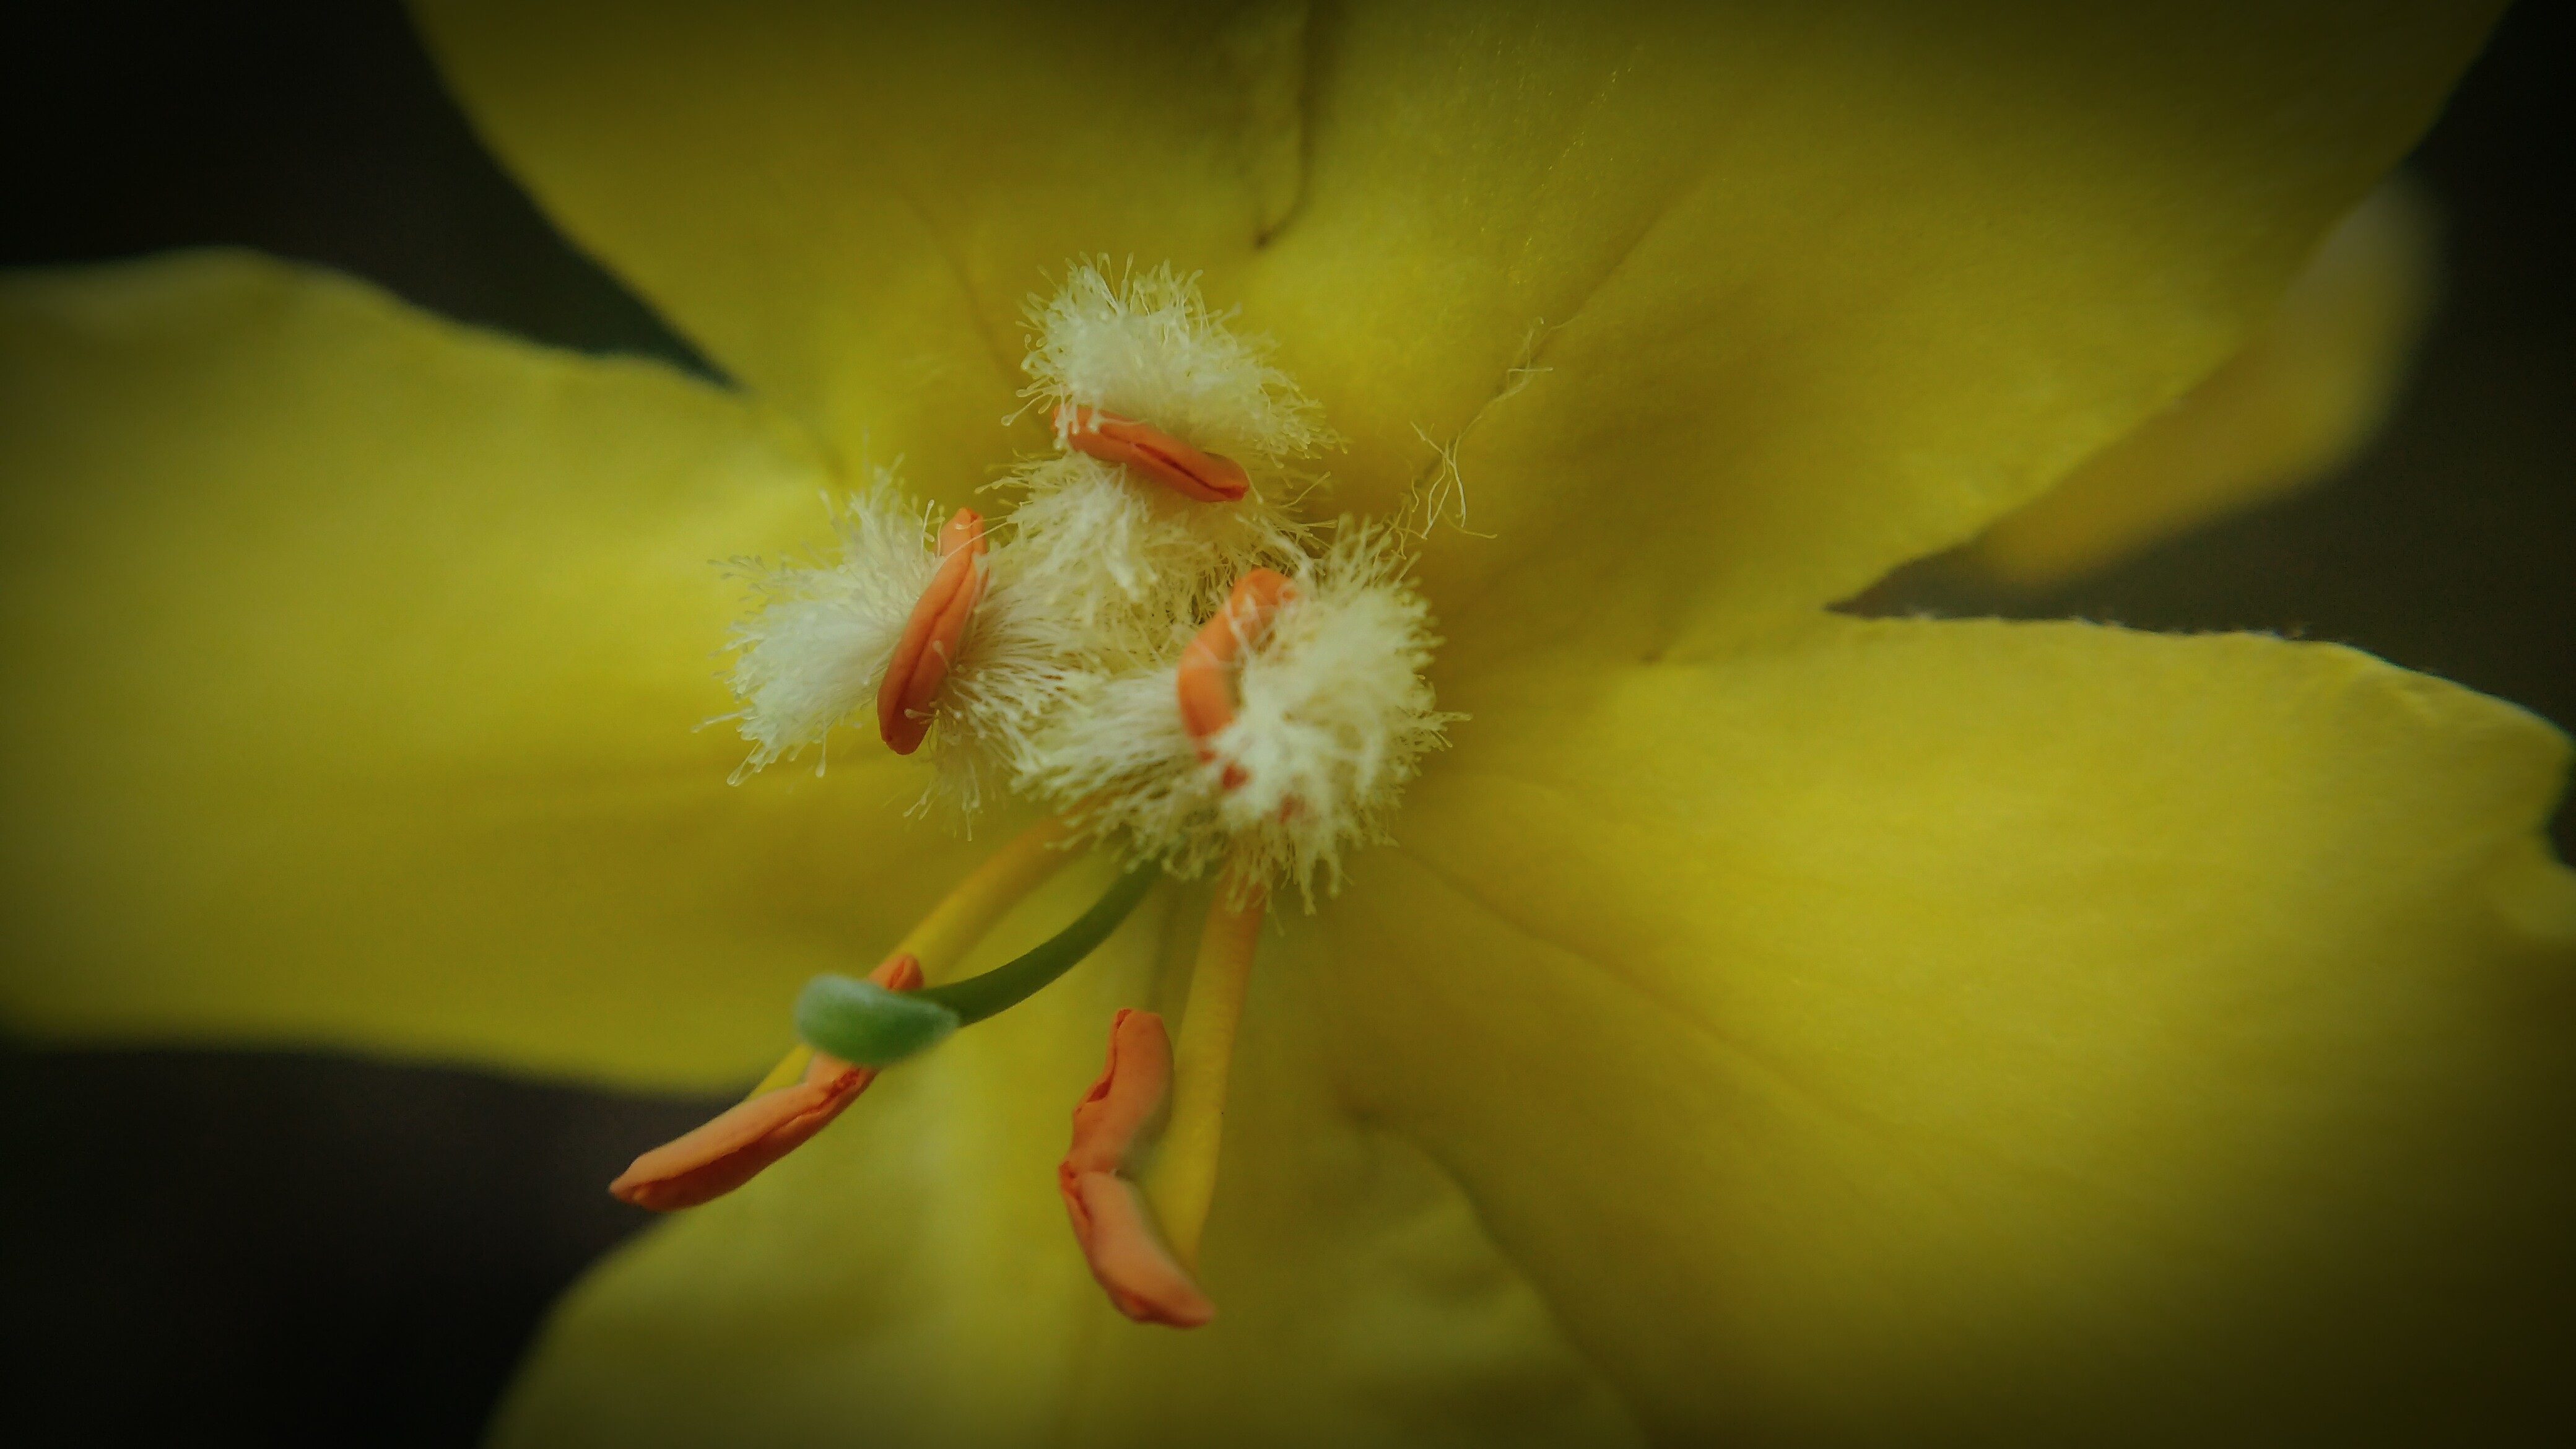
nature, blossom, plant, photography, sunlight, leaf, flower, petal, pollen, spring, green, produce, macro, botany, yellow, garden, flora, plants, yellow flower, wildflower, close up, petals, pistil, stamen, flowering, macro photography, blossomed, flowering plant, plant stem, land plant